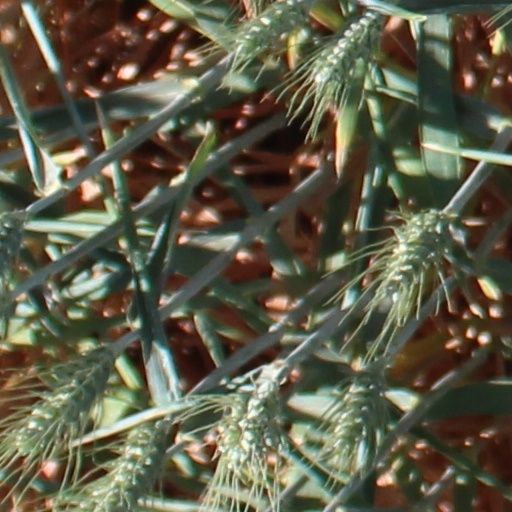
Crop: wheat